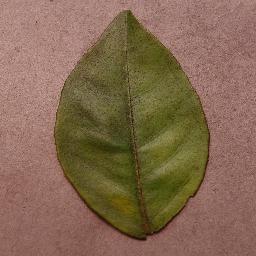
Label: Orange___Haunglongbing_(Citrus_greening)